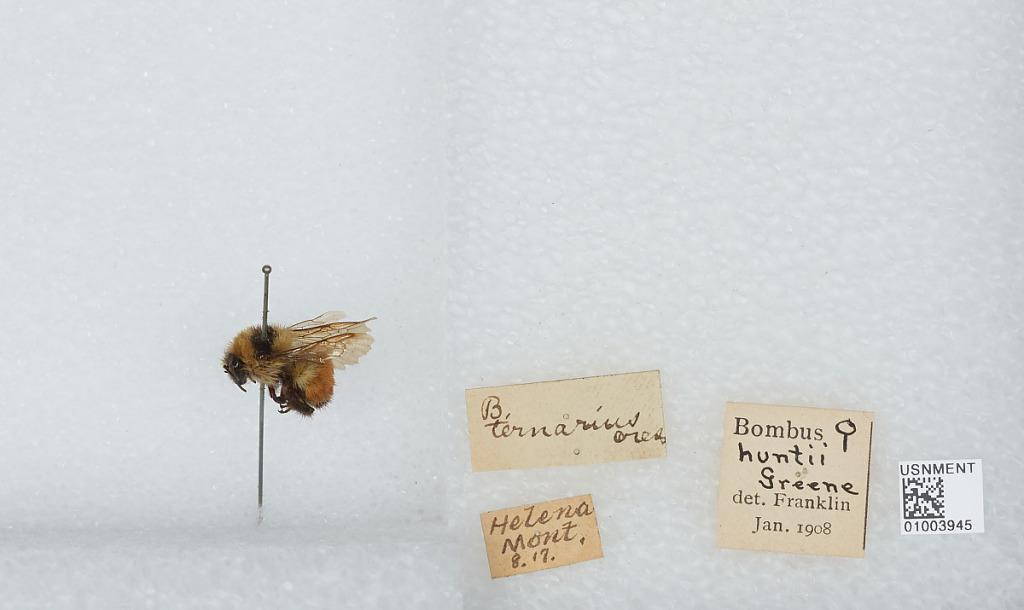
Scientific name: Bombus (Pyrobombus) huntii Greene
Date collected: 1917-8-
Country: United States
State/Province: Montana
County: Lewis and Clark
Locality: Helena
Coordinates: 46.5958, -112.027
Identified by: Franklin